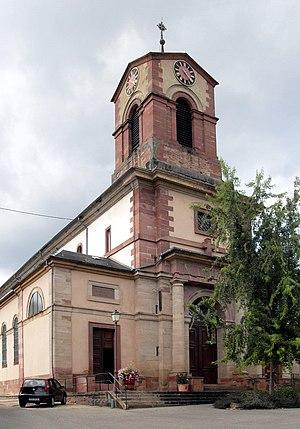
L'église Saint-Blaise à Westhalten
Westhalten est une commune française située dans le département du Haut-Rhin, en région Grand Est.